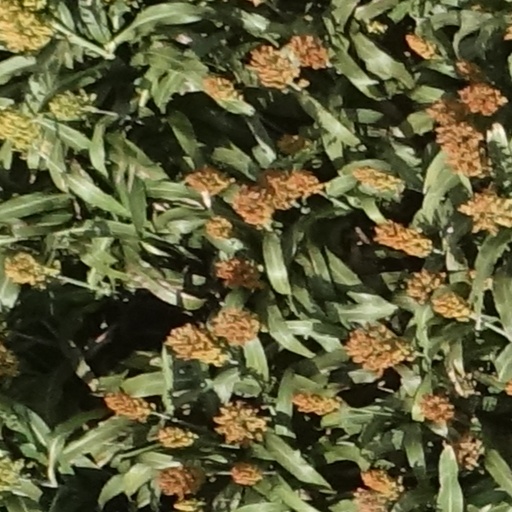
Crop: sorghum